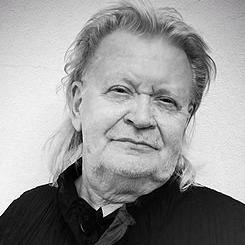
Age: 74